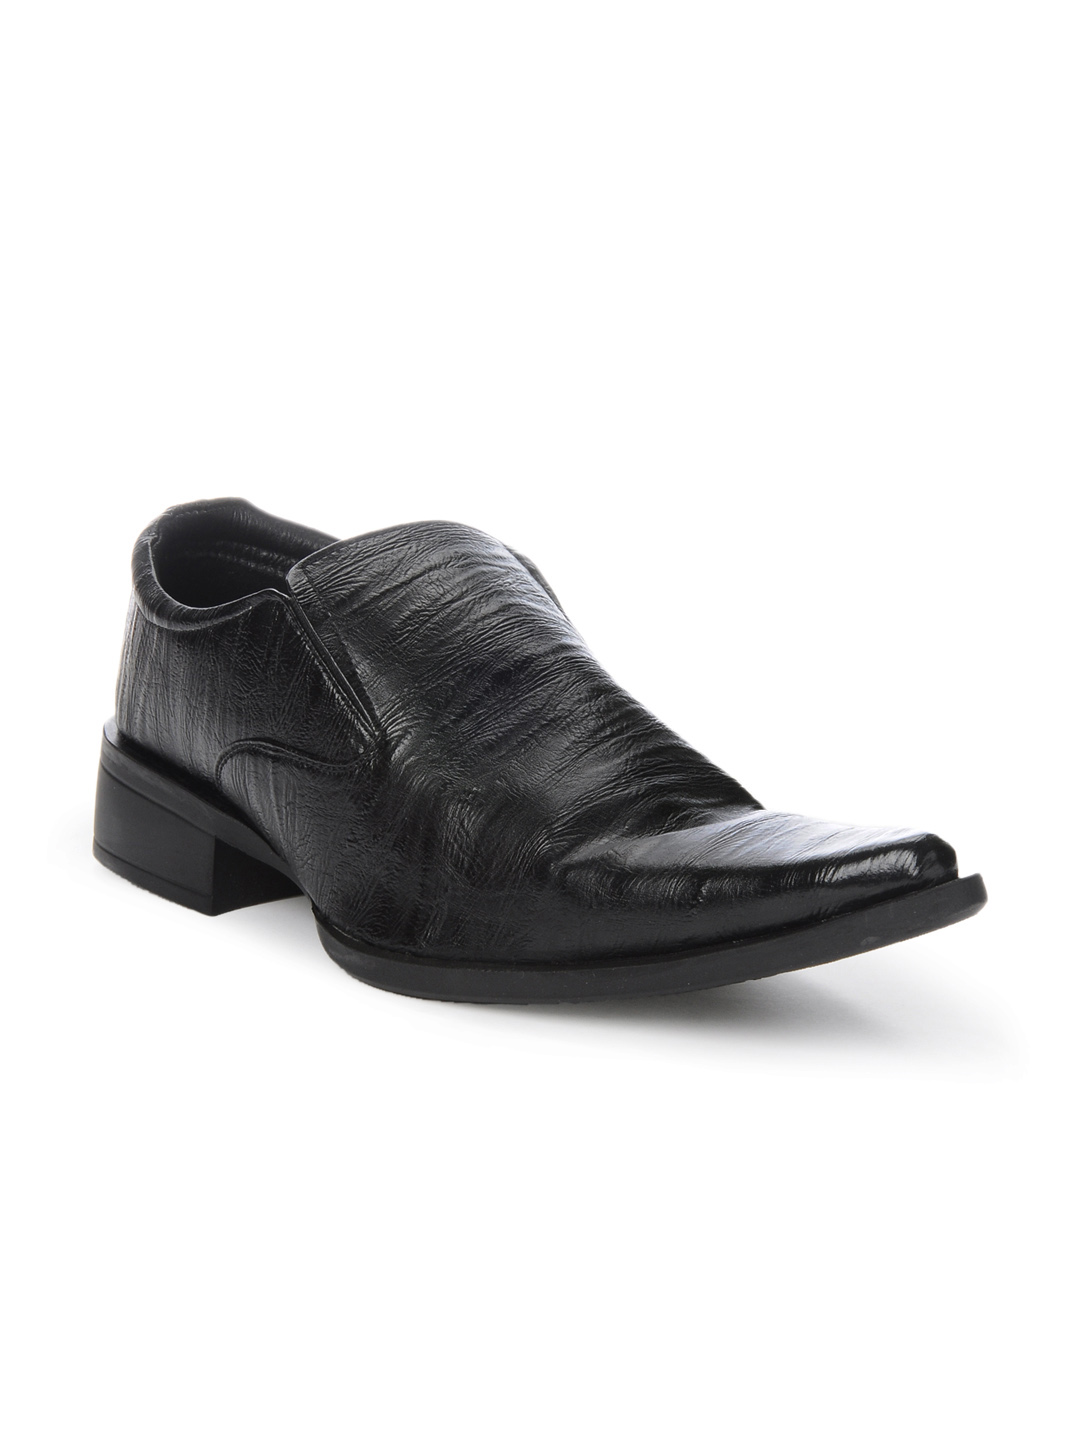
Franco Leone Men Black Shoes
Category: Footwear / Shoes / Formal Shoes
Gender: Men
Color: Black
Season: Summer 2012
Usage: Formal